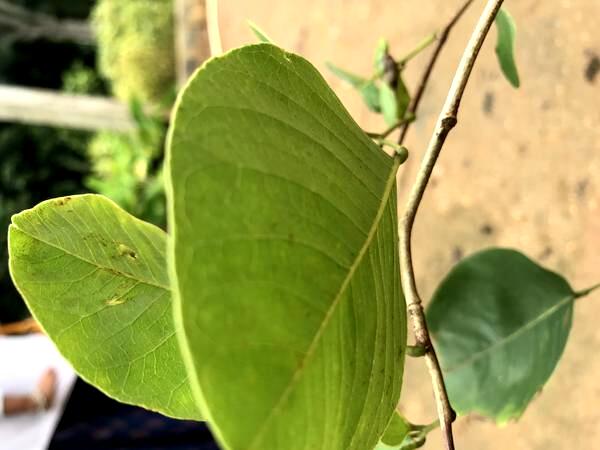
Plant: Raktachandini